No. 156 Squadron RAF

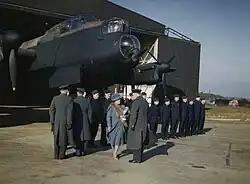

The squadron reformed in February 1942 from the home echelon of 40 Squadron at RAF Alconbury, in the Huntingdonshire area of Cambridgeshire, as part of No. 3 Group RAF and was equipped with Wellingtons. In August 1942 it joined No. 8 Group RAF it became one of the original pathfinder squadrons, converting to Lancasters in January 1943. It continued in the pathfinder role until the end of the war, being based at RAF Warboys, RAF Upwood and finally its original founding base, RAF Wyton, where it disbanded on 25 September 1945. The Jamaican airman Billy Strachan, who would go onto become a pioneer of Black civil rights in Britain, once served as an air gunner with the squadron.